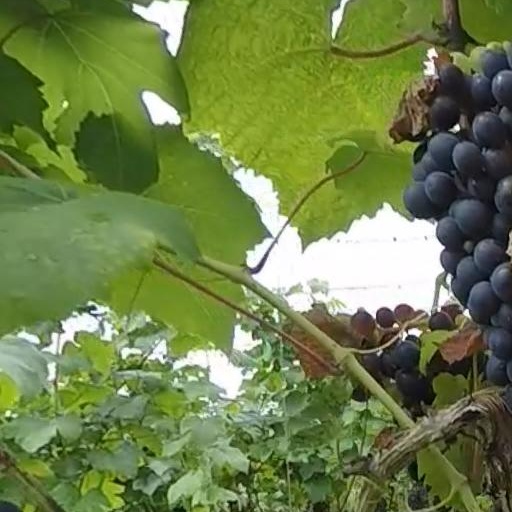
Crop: grape